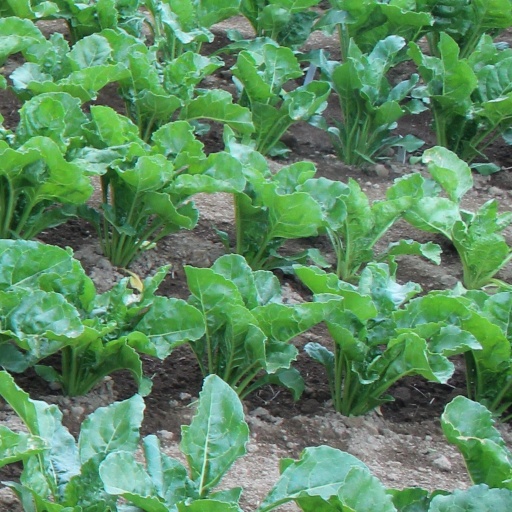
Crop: sugar beet